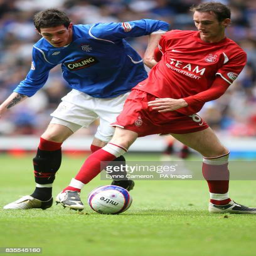
football player and battle for the ball